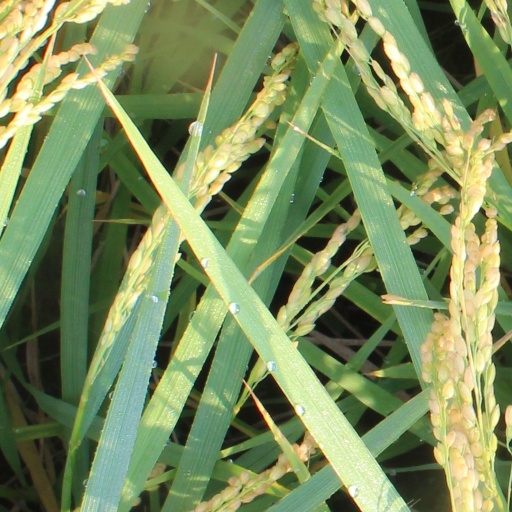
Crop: rice